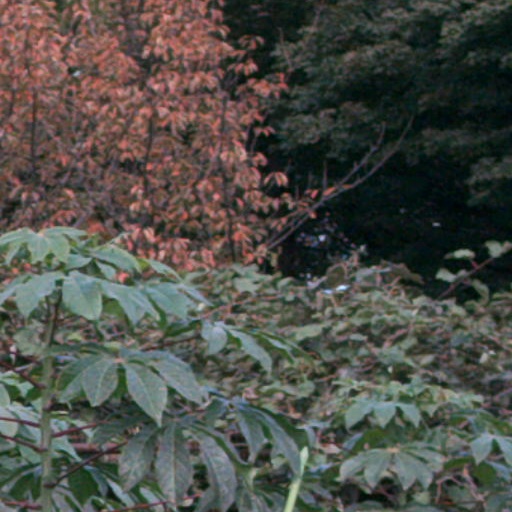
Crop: cassava